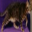
Label: cat